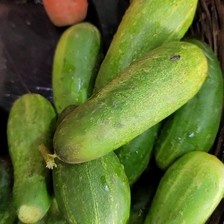
Label: cucumber